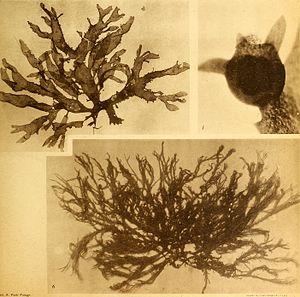
Israele Achille Italo Forti est un botaniste, phycologue et mécène italien.